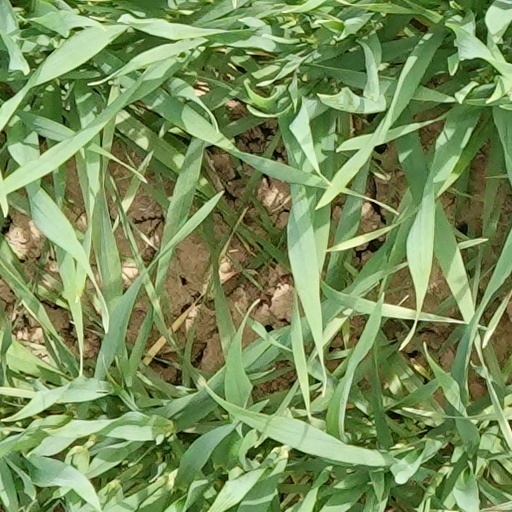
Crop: wheat